Masuria

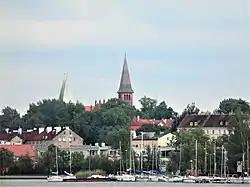
Ostróda

The Nazis believed that in future, the Masurians, as a separate non-German entity, would 'naturally' disappear in the end, while those who would cling to their "foreigness" as one Nazi report mentioned, would be deported. Local Jews were considered by the Nazis to be subhuman and were to be exterminated. The Nazi authorities also executed Polish activists in Masuria and those who remained alive were sent to concentration camps.